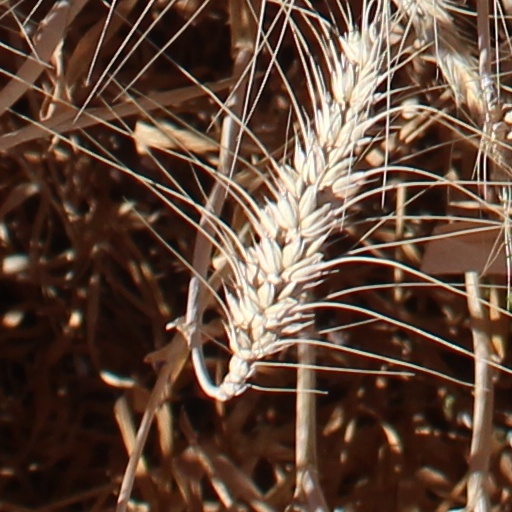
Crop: wheat